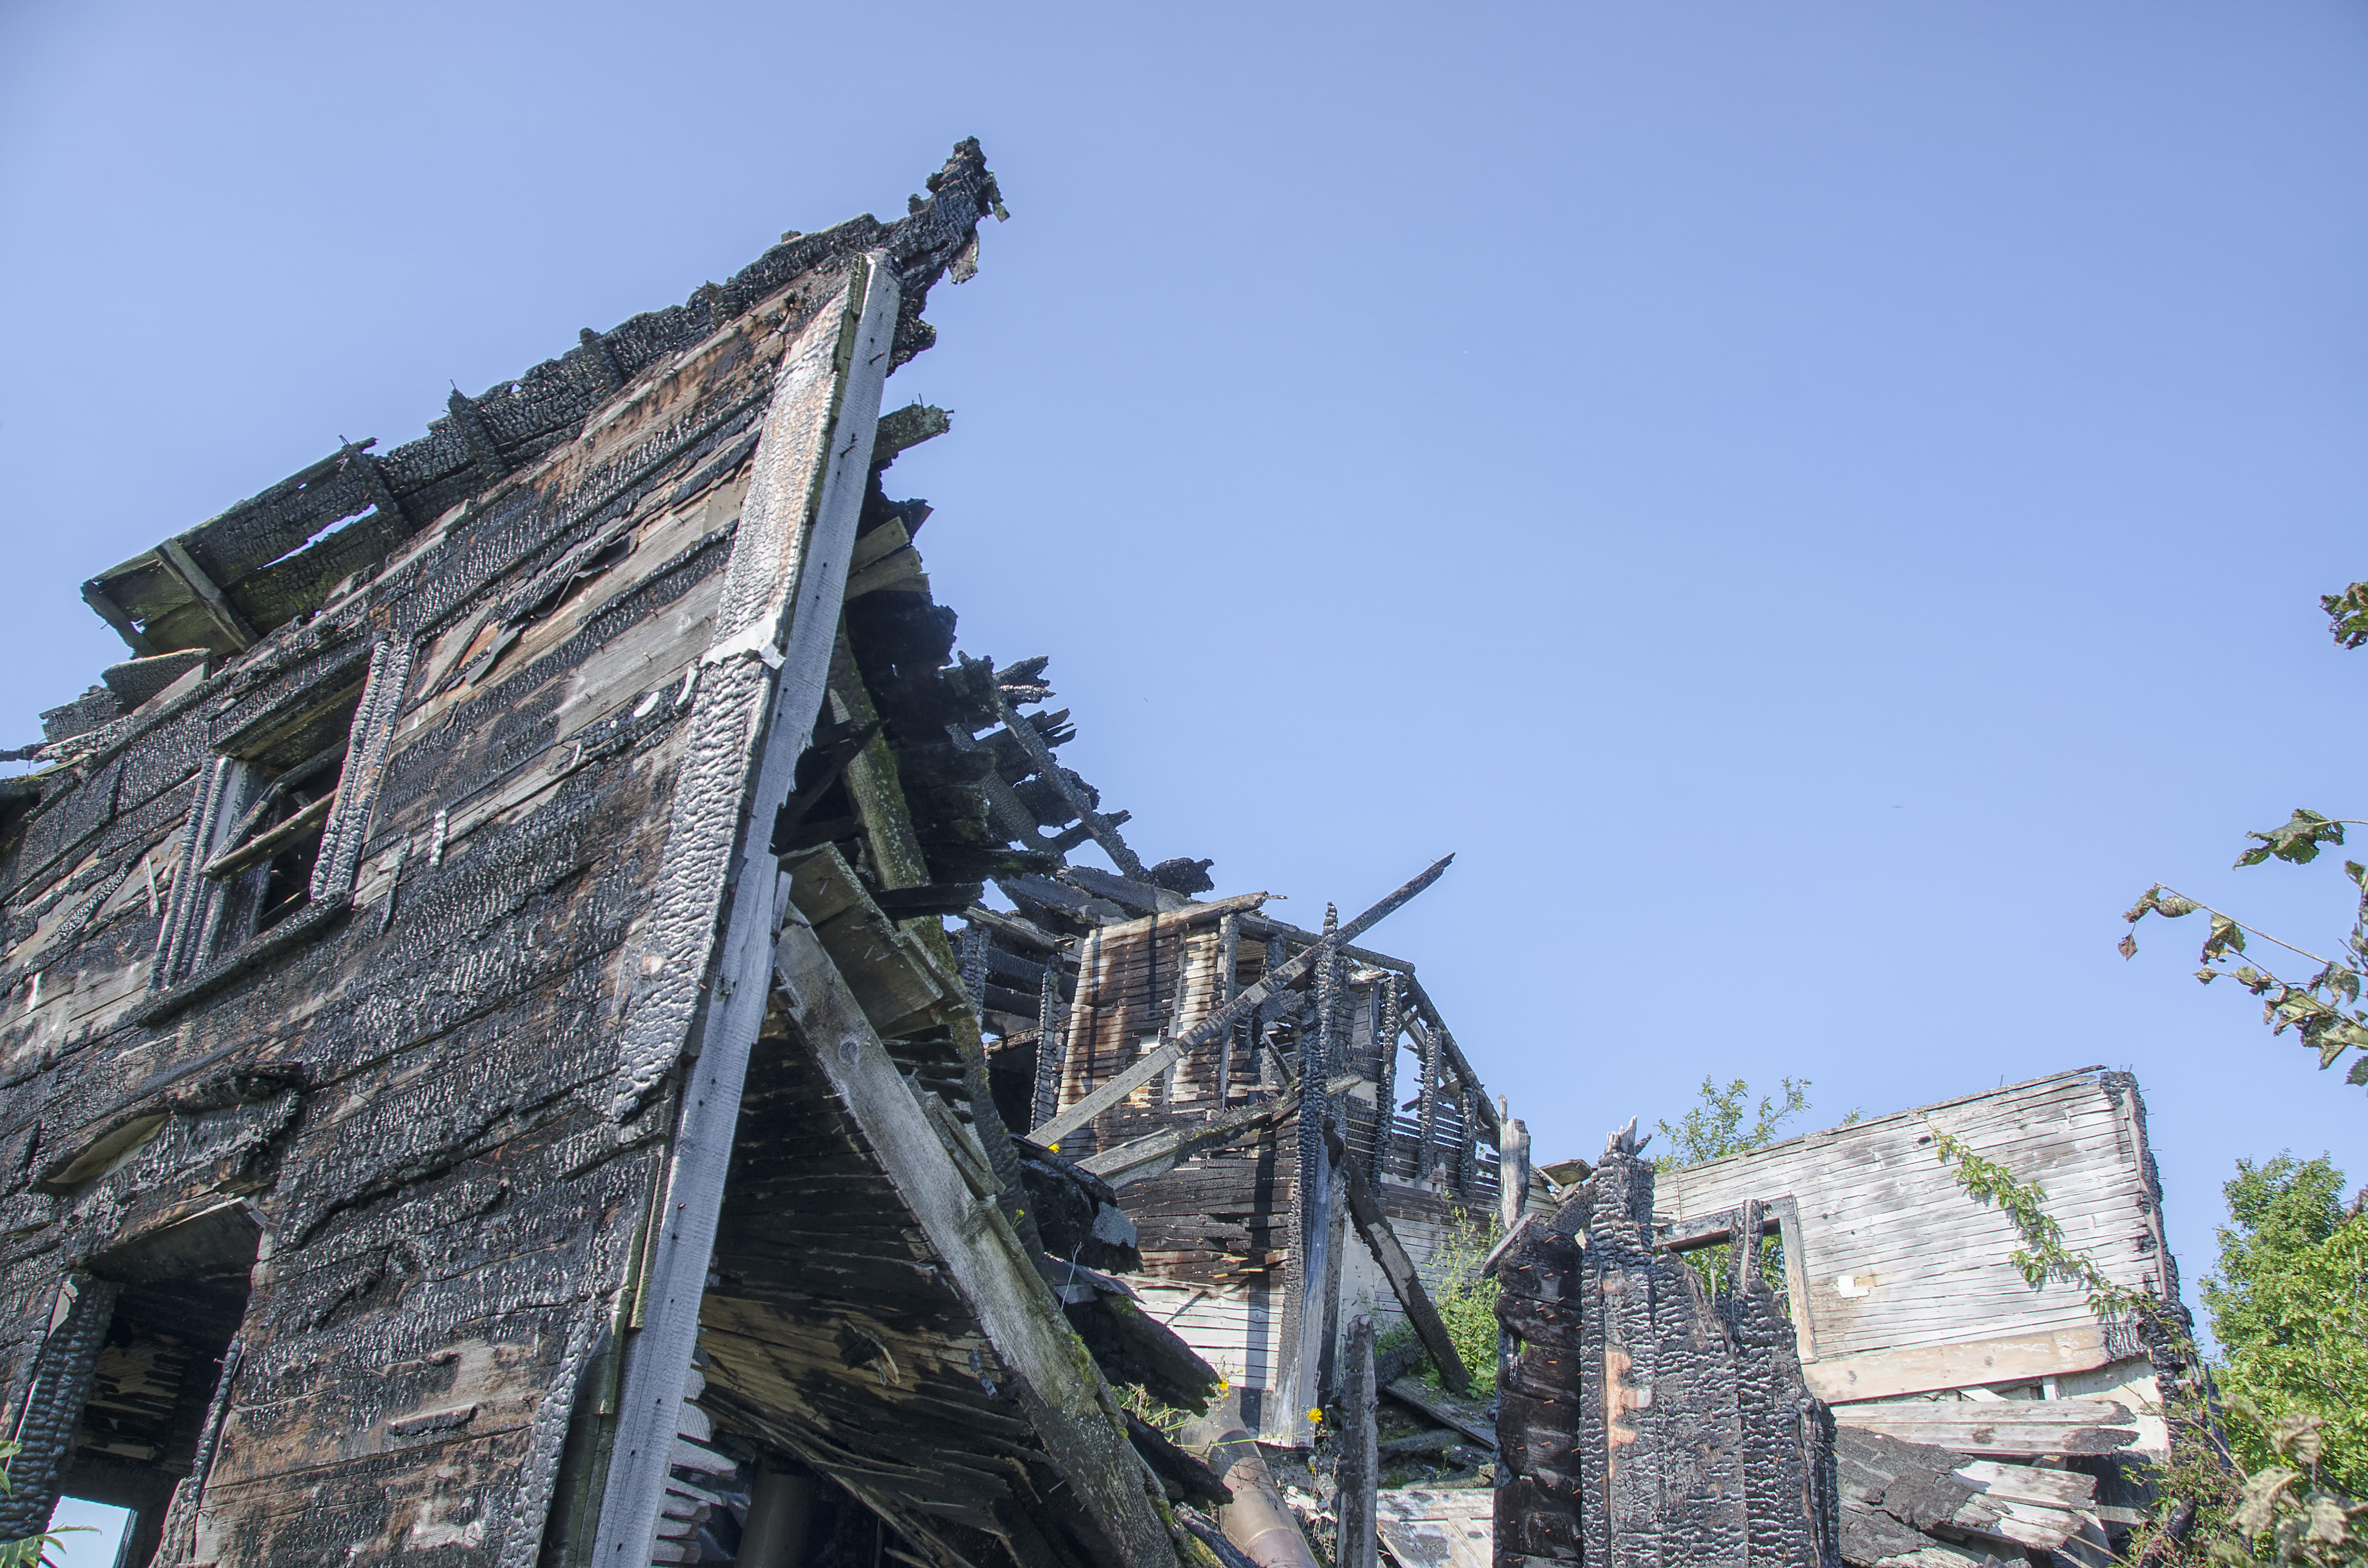
nature, town, roof, building, landmark, tourism, place of worship, temple, canada, ruins, quebec, sherbrooke